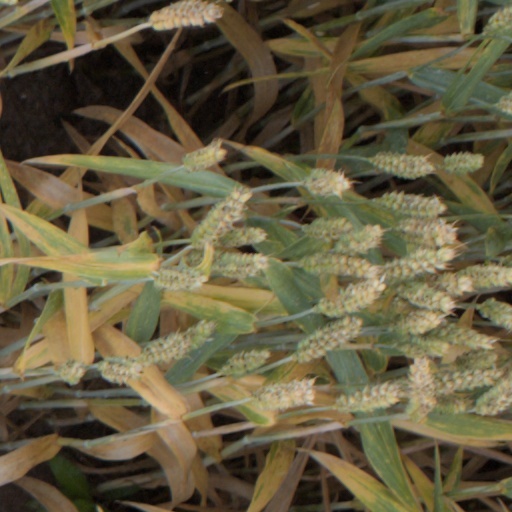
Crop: wheat